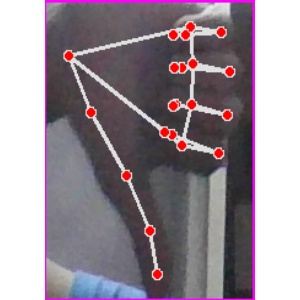
अक्षर: फ